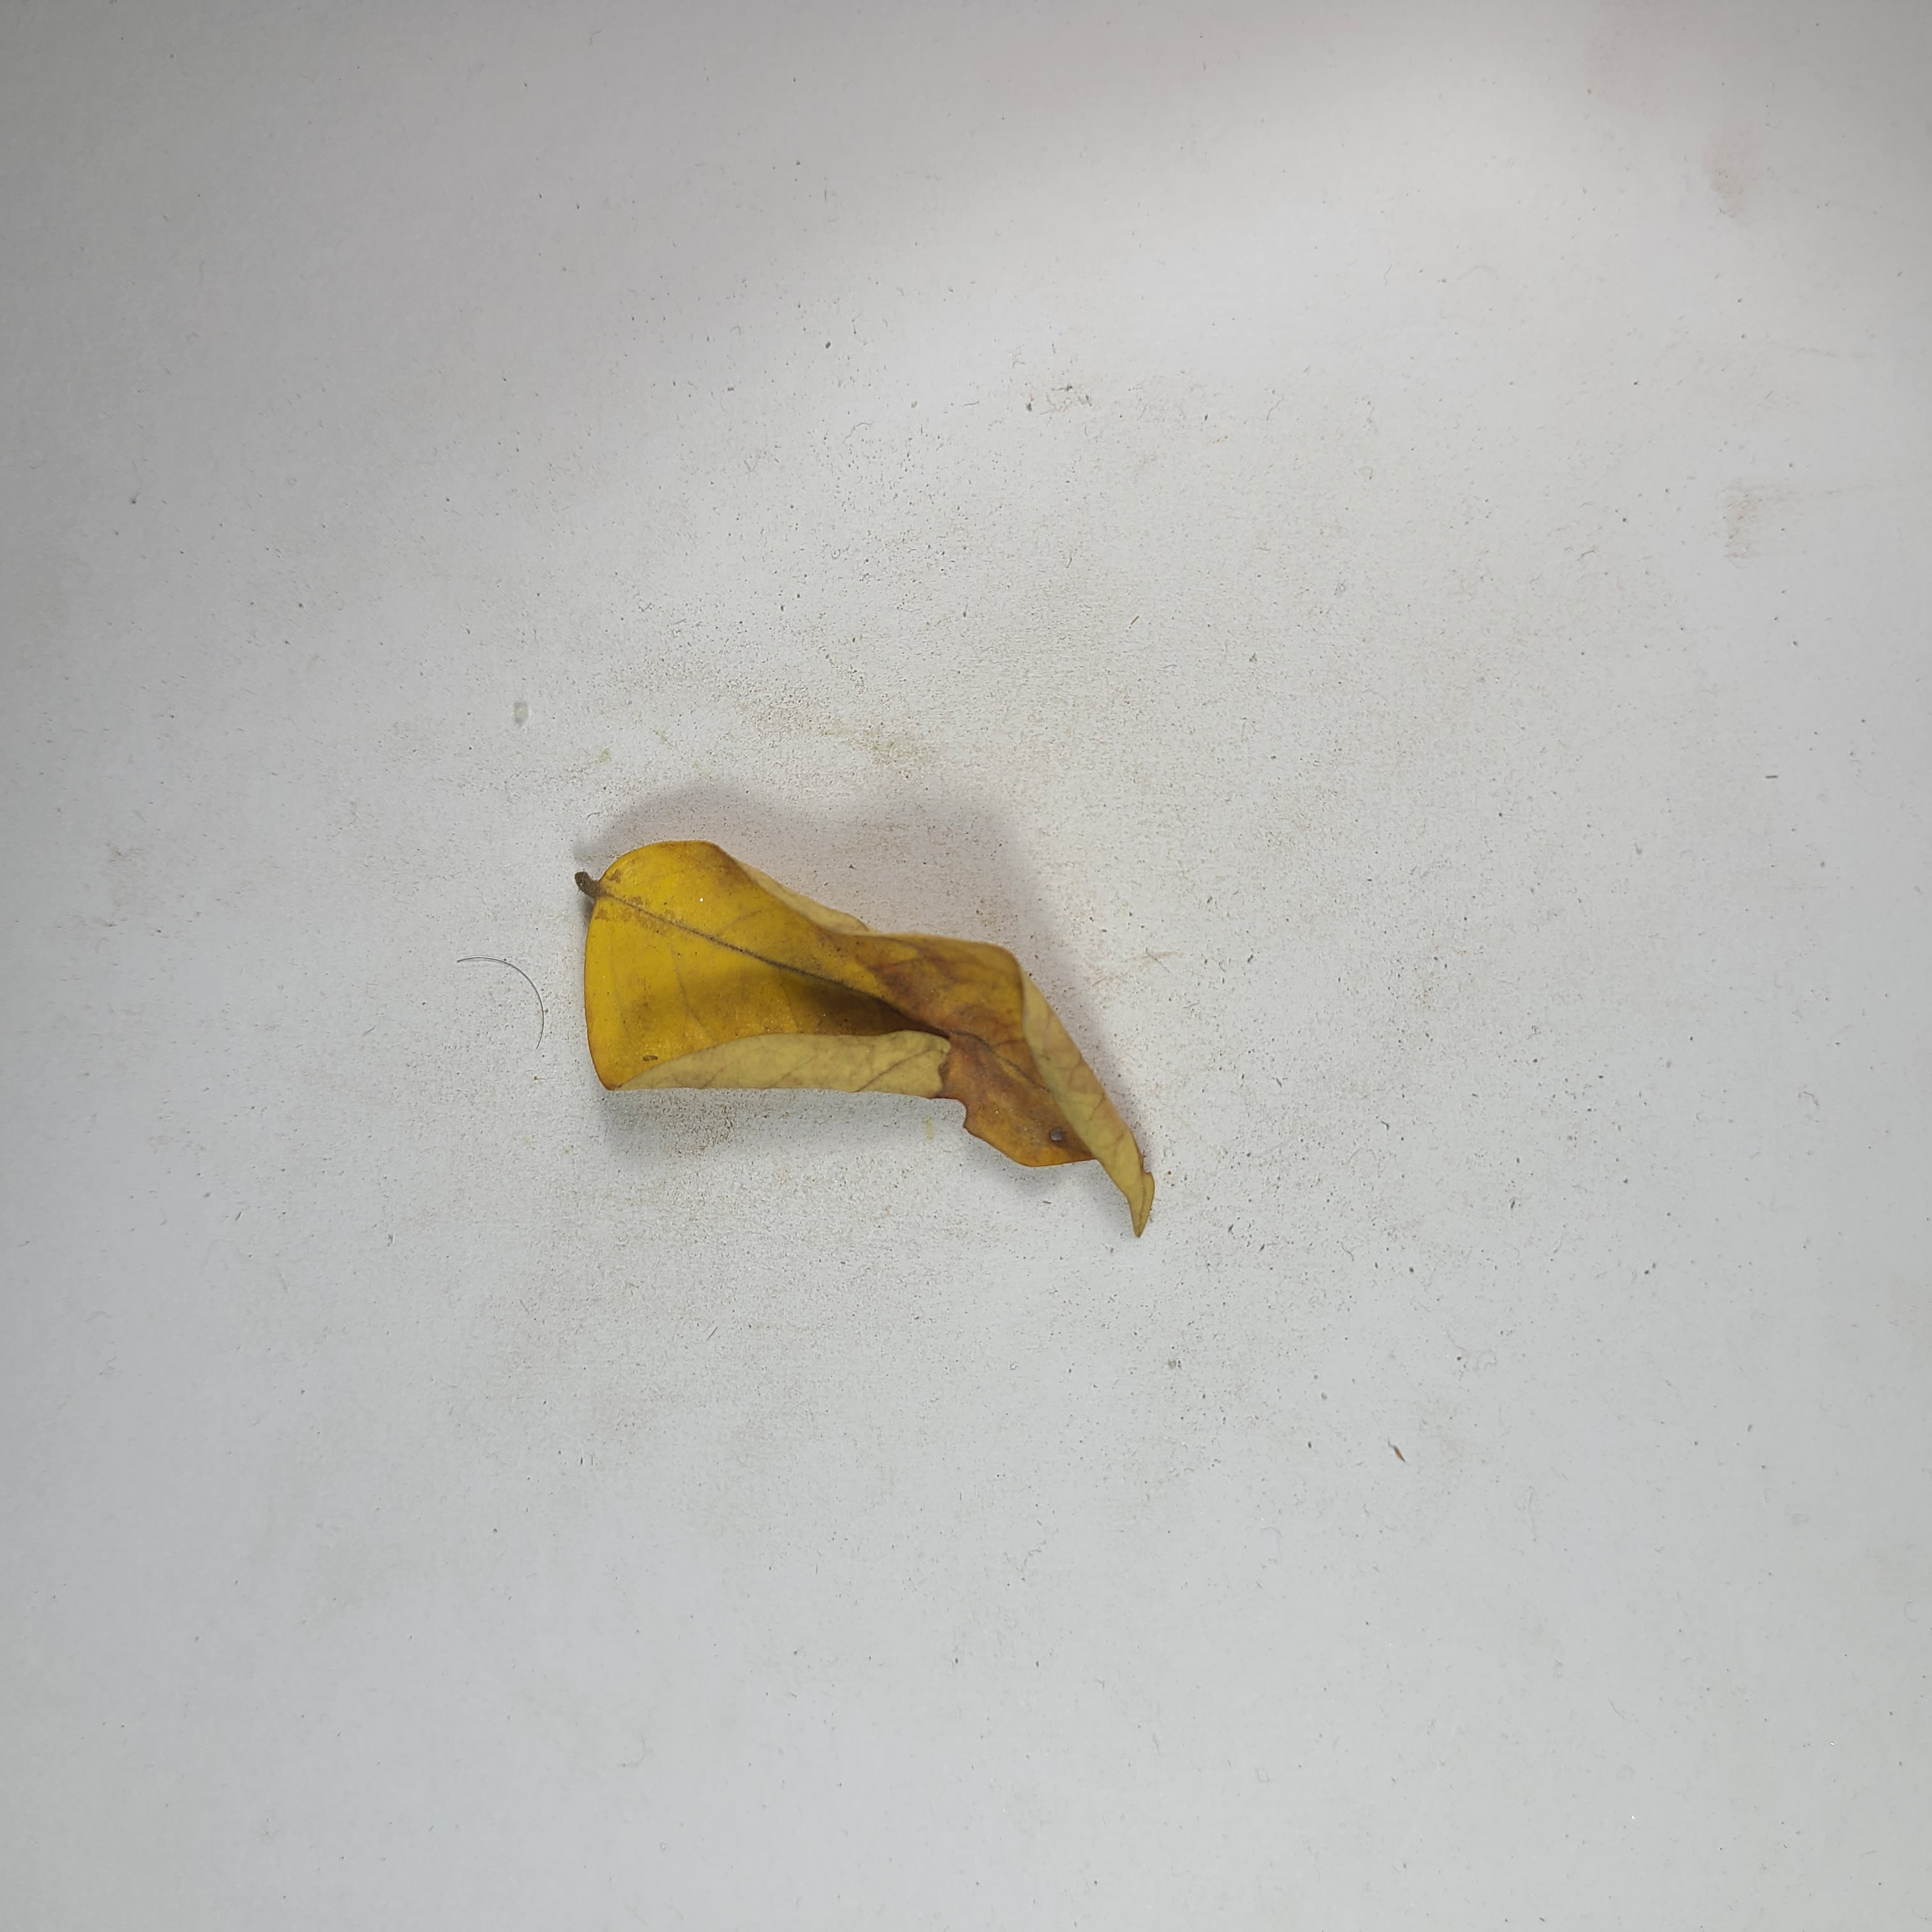
Label: Yellow Leaves